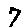
Label: 7